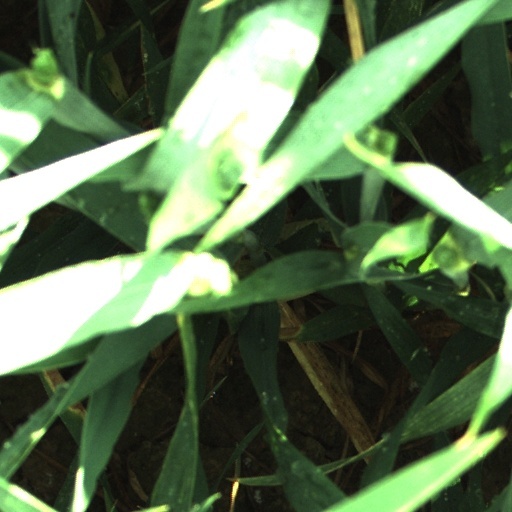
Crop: wheat